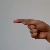
The image shows a hand gesture representing the letter 'G' in Indian Sign Language.